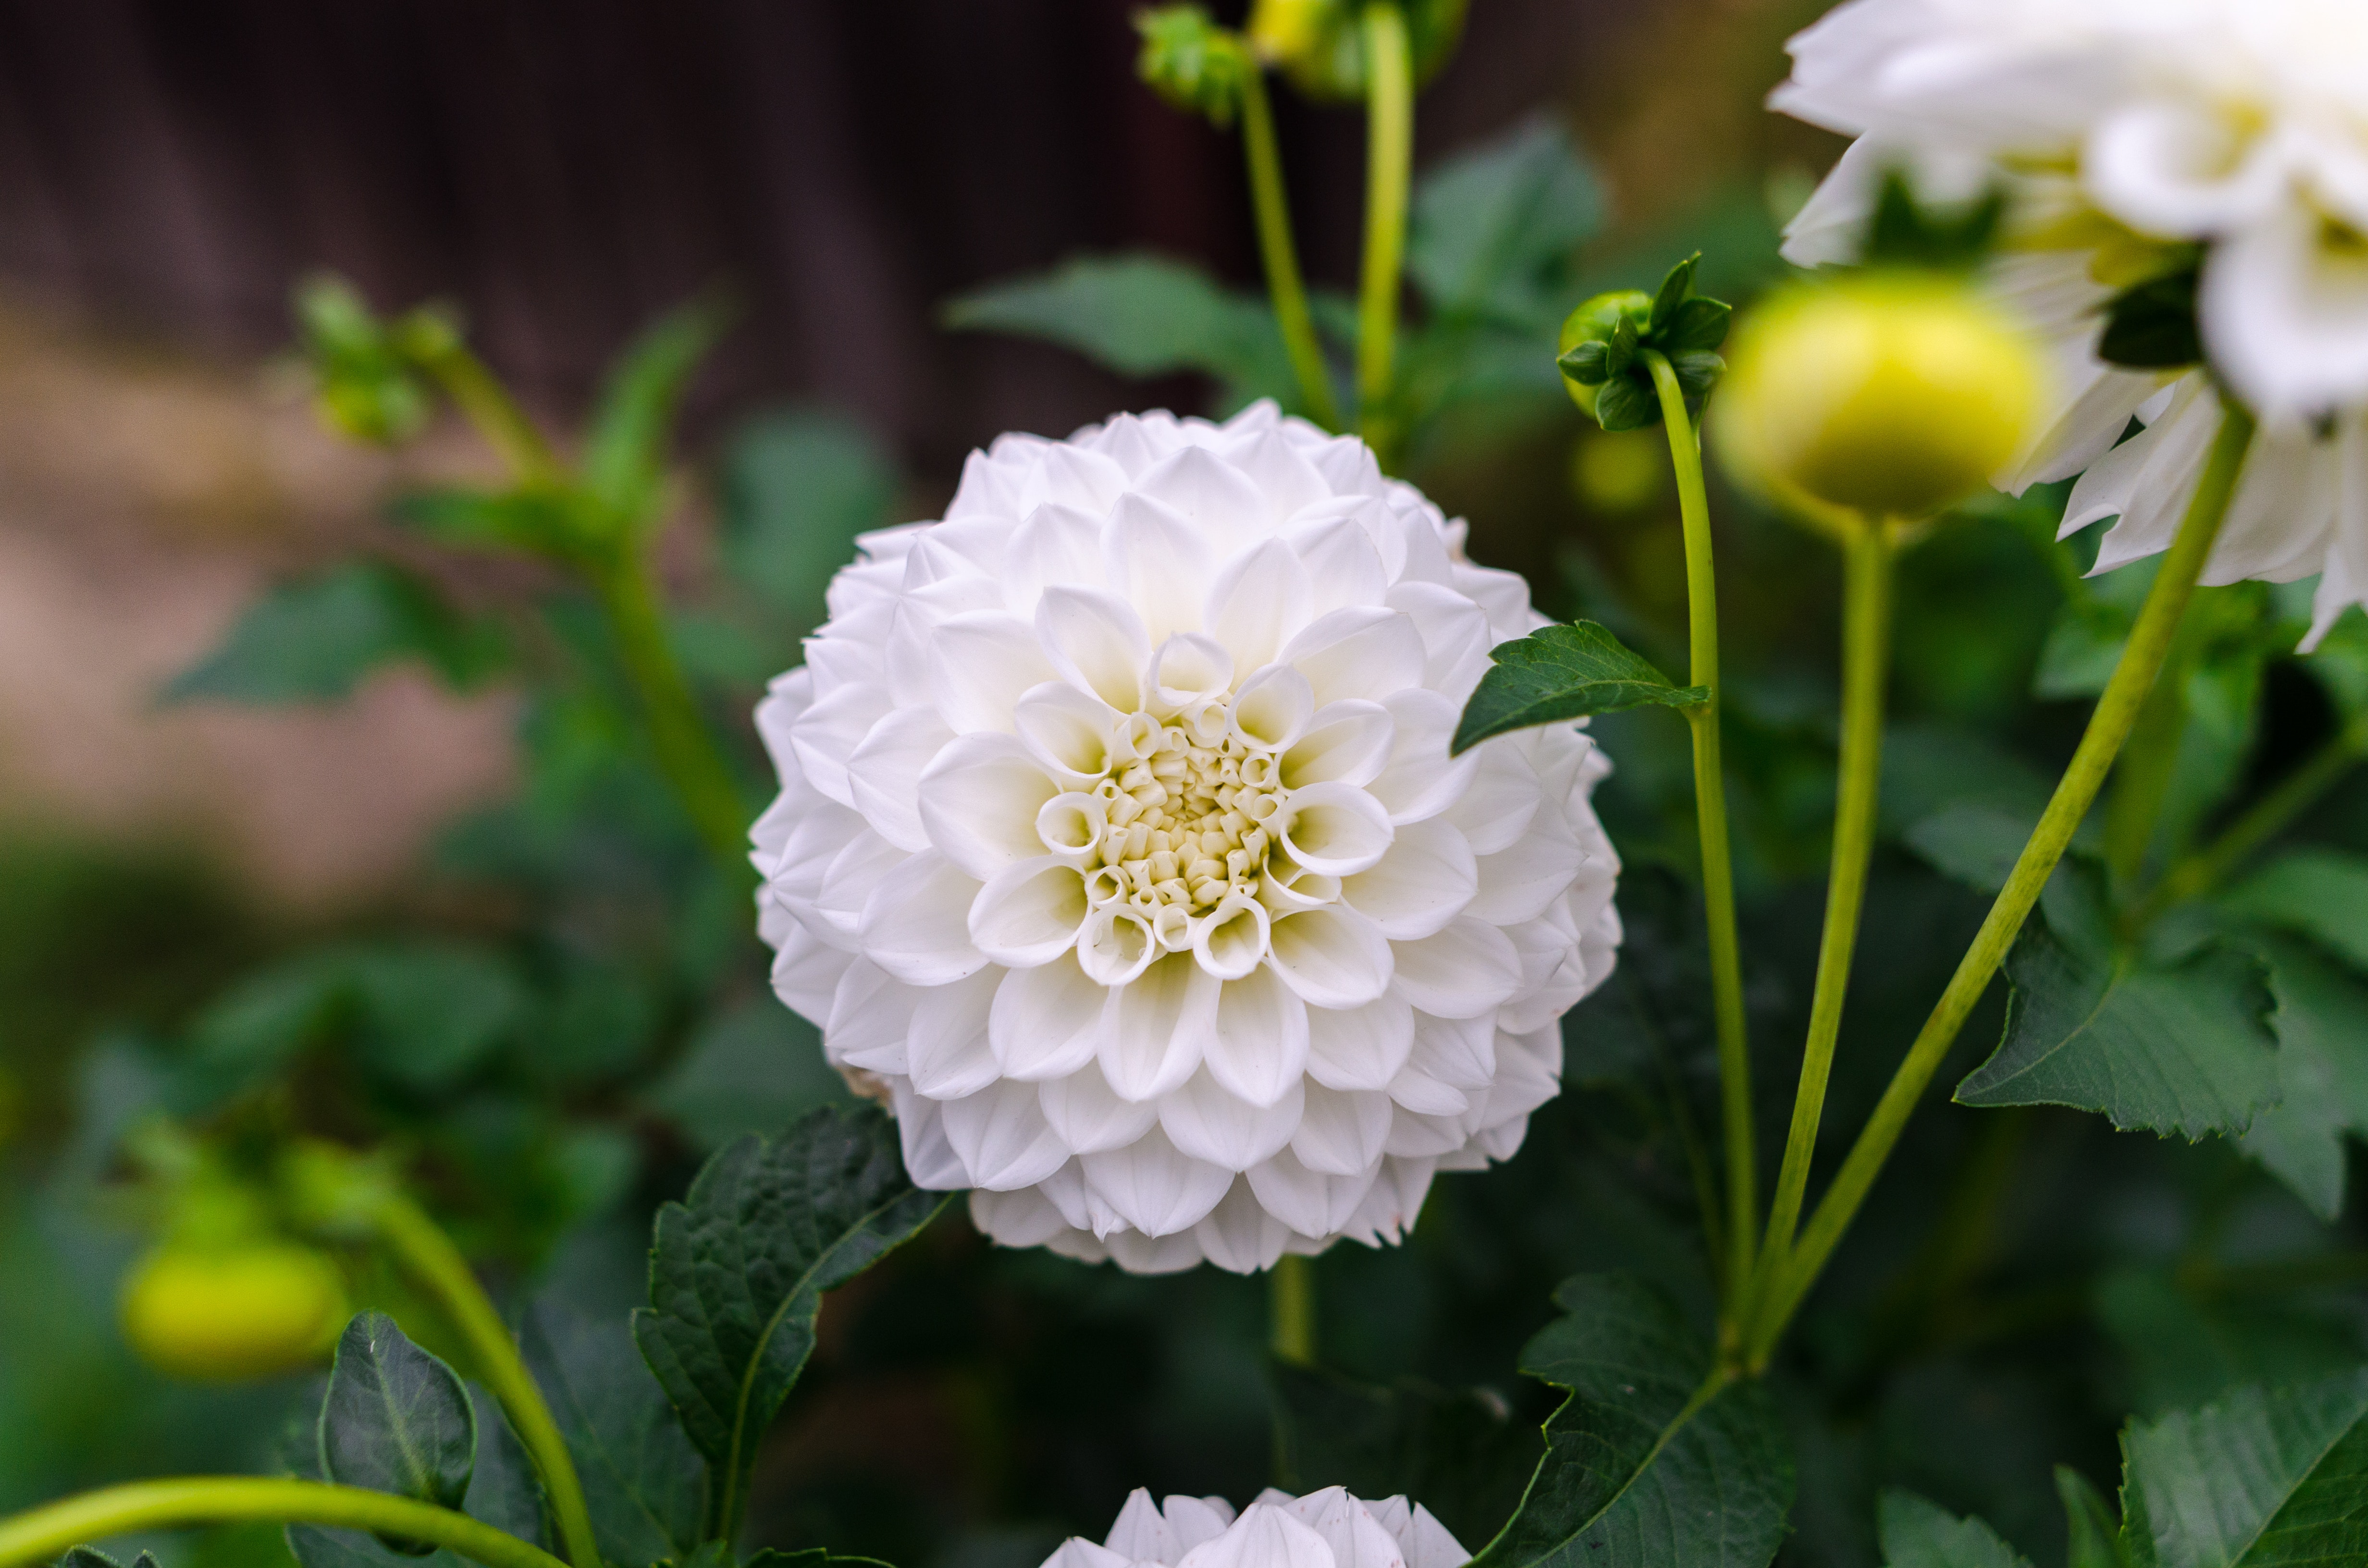
flower, flowering plant, white, petal, plant, dahlia, botany, shrub, wildflower, annual plant, daisy family, rose family, perennial plant